Louise Pearce

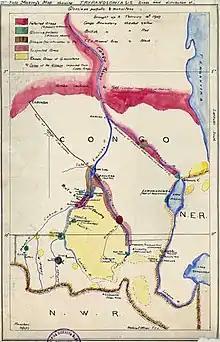
Map showing trypanosomiasis in the Belgian Congo, Dr. A. Yale Massey, 1907

By 1903, researchers had determined that sleeping sickness was caused by a trypanosome, a parasite that lived and multiplied extracellularly in the blood and tissue fluids of its human hosts. Researchers also knew that trypanosomes were transmitted by a species of tsetse fly. It had been suggested that preparations of arsenic might be useful in treating the disease, but an effective treatment had not been found.